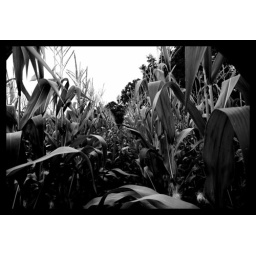
running through a corn field in vermont